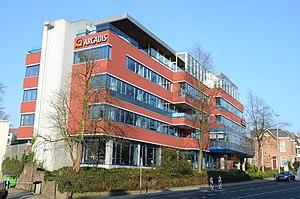
Arcadis est une société d'ingénierie, de conseil et de gestion de projets dont le siège social est à Amsterdam aux Pays-Bas. Elle emploie 27 000 personnes à travers le monde et a réalisé un chiffre d'affaires de 3,3 milliards d'euros en 2017. En France, 770 personnes travaillent chez Arcadis, générant un chiffre d'affaires annuel de 94 millions d'euros.